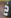
Number: 2